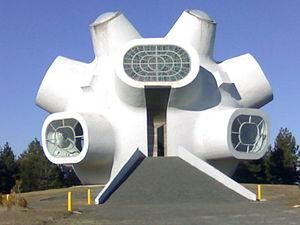
Le monument à l'insurrection d'Ilinden est un monument situé à Krouchevo, en Macédoine du Nord. Il a été inauguré le 2 août 1974, à l'occasion du trentième anniversaire de la première session de l'ASNOM et du soixante-et-onzième anniversaire du début de l'Insurrection d'Ilinden. Le monument a été dessiné par Jordan et Iskra Grabulovski. Il célèbre la lutte nationaliste macédonienne et l'éternel désir du peuple macédonien de la liberté et d'un État indépendant.
Le Patrimoine culturel de la Macédoine du Nord est constitué par l'ensemble des sites, documents et traditions de la Macédoine du Nord qui sont protégés par la loi sur la protection du patrimoine. Il est géré, protégé et mis en valeur par le Conseil national de la Protection du Patrimoine, un organe du Ministère de la Culture.
Krouchevo ou Kruševo, est une municipalité et une ville du centre de la Macédoine du Nord. La municipalité comptait 9 684 habitants en 2002 et couvre 190,68 km². La ville en elle-même comptait alors 5 330 habitants, le reste de la population étant réparti dans les villages alentour.